Ann Mallalieu, Baroness Mallalieu

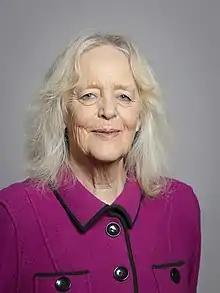
Official portrait, 2019

Ann Mallalieu, Baroness Mallalieu, (born 27 November 1945) is a British lawyer, Labour Party politician and president of the Countryside Alliance.